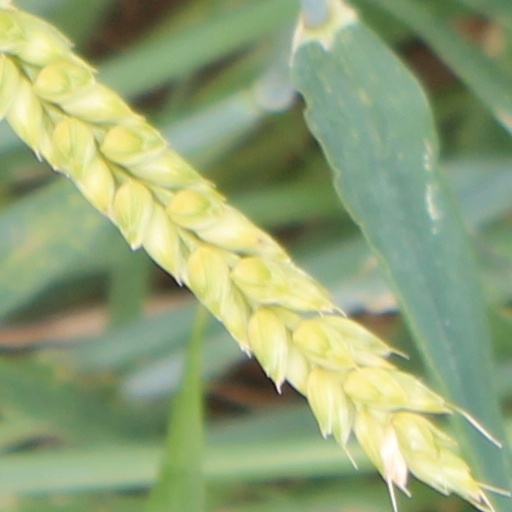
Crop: wheat